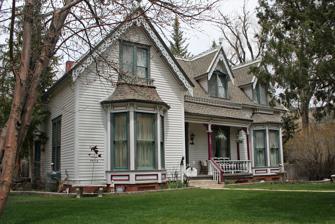
Building: J. M. Bonney House
Country: United States of America
Year built: 1883
Historic house in Colorado, United States United States historic place J. M. Bonney House U.S. National Register of Historic Places Colorado State Register of Historic Properties Show map of Colorado Show map of the United States Location 408 Princeton Ave., Buena Vista, Colorado Coordinates 38°50′39″N 106°8′13″W / 38.84417°N 106.13694°W / 38.84417; -106.13694 Area 1 acre (0.40 ha) Built 1883 Architectural style Carpenter Gothic NRHP reference No. 94001469 CSRHP No. 5CF.177 Added to NRHP December 19, 1994 The J. M. Bonney House , also known as the Josiah Morse Bonney House , is an historic Carpenter Gothic house located at 408 Princeton Avenue in Buena Vista , Chaffee County, Colorado . Built in 1883, it was named for Josiah Morse Bonney, who founded the First National Bank of Buena Vista, whose building at 210 East Main Street built the same year, was listed on the Colorado State Register August 9, 2000, and is now the Buena Vista Town Hall. The Bonney house is a good example of the more ornate period of Carpenter Gothic architecture and has been well preserved. On December 19, 1994, it  was added to the National Register of Historic Places . See also National Register of Historic Places listings in Chaffee County, Colorado References